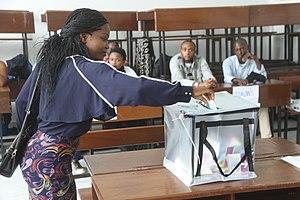
Femme votant à Kinshassa devant des scrutateurs, au cours des élections du 30 décembre 2018 en RDC
L'élection présidentielle congolaise de 2018 a lieu le 30 décembre 2018 en République démocratique du Congo en même temps que des législatives et les provinciales. Reportée à plusieurs reprises depuis 2016, cette élection donne un successeur à Joseph Kabila, qui occupe le poste de président de la République démocratique du Congo depuis 2001.
Les élections législatives congolaise de 2018 ont lieu le 30 décembre 2018 en République démocratique du Congo en même temps que la présidentielle et les provinciales. Reportées à plusieurs reprises depuis 2016, ces élections voient le renouvellement des 500 membres de l'Assemblée nationale, la chambre basse du Parlement de la république démocratique du Congo.
Cet article recense les élections de l'année 2018. Il inclut les élections législatives et présidentielles dans les États souverains, ainsi que les référendums au niveau national et la plupart des élections infranationales..